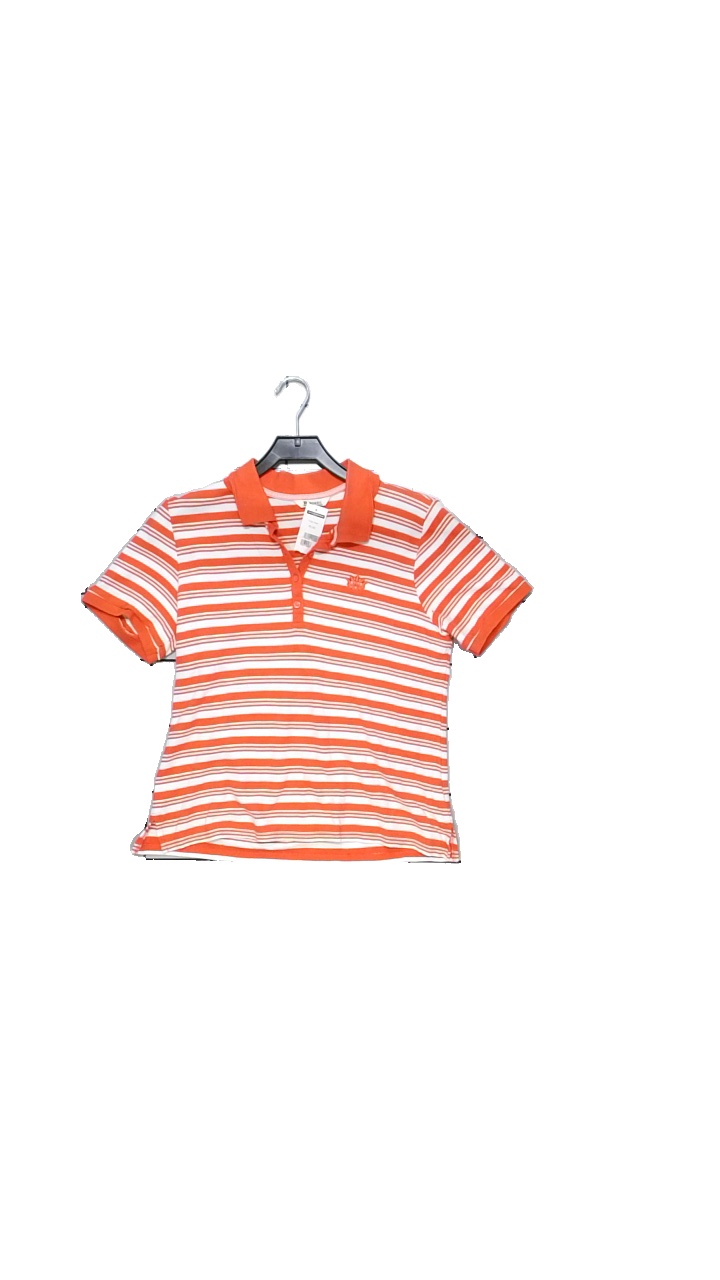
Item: Top (Ladies)
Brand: Brandtex
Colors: White, Red, Orange
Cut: Regular
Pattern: Striped
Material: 100% cotton
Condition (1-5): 4
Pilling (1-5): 4
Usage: Reuse
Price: <50